Felix Pedro

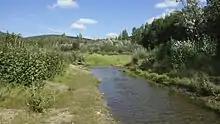
Pedro Creek in Tanana, Alaska. Felix Pedro's discovery of gold here in 1902 began the Alaskan gold rush.

Felix Pedro discovered gold in the Tanana Hills northeast of Fairbanks on or about July 22, 1902 in a small unnamed stream (now known as "Pedro Creek") northeast of Fairbanks, prompting him to exclaim "There's gold in them there hills", and triggering a full-scale gold rush.